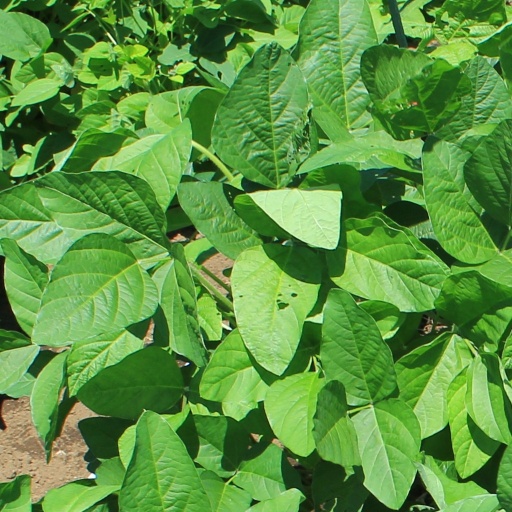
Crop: soybean